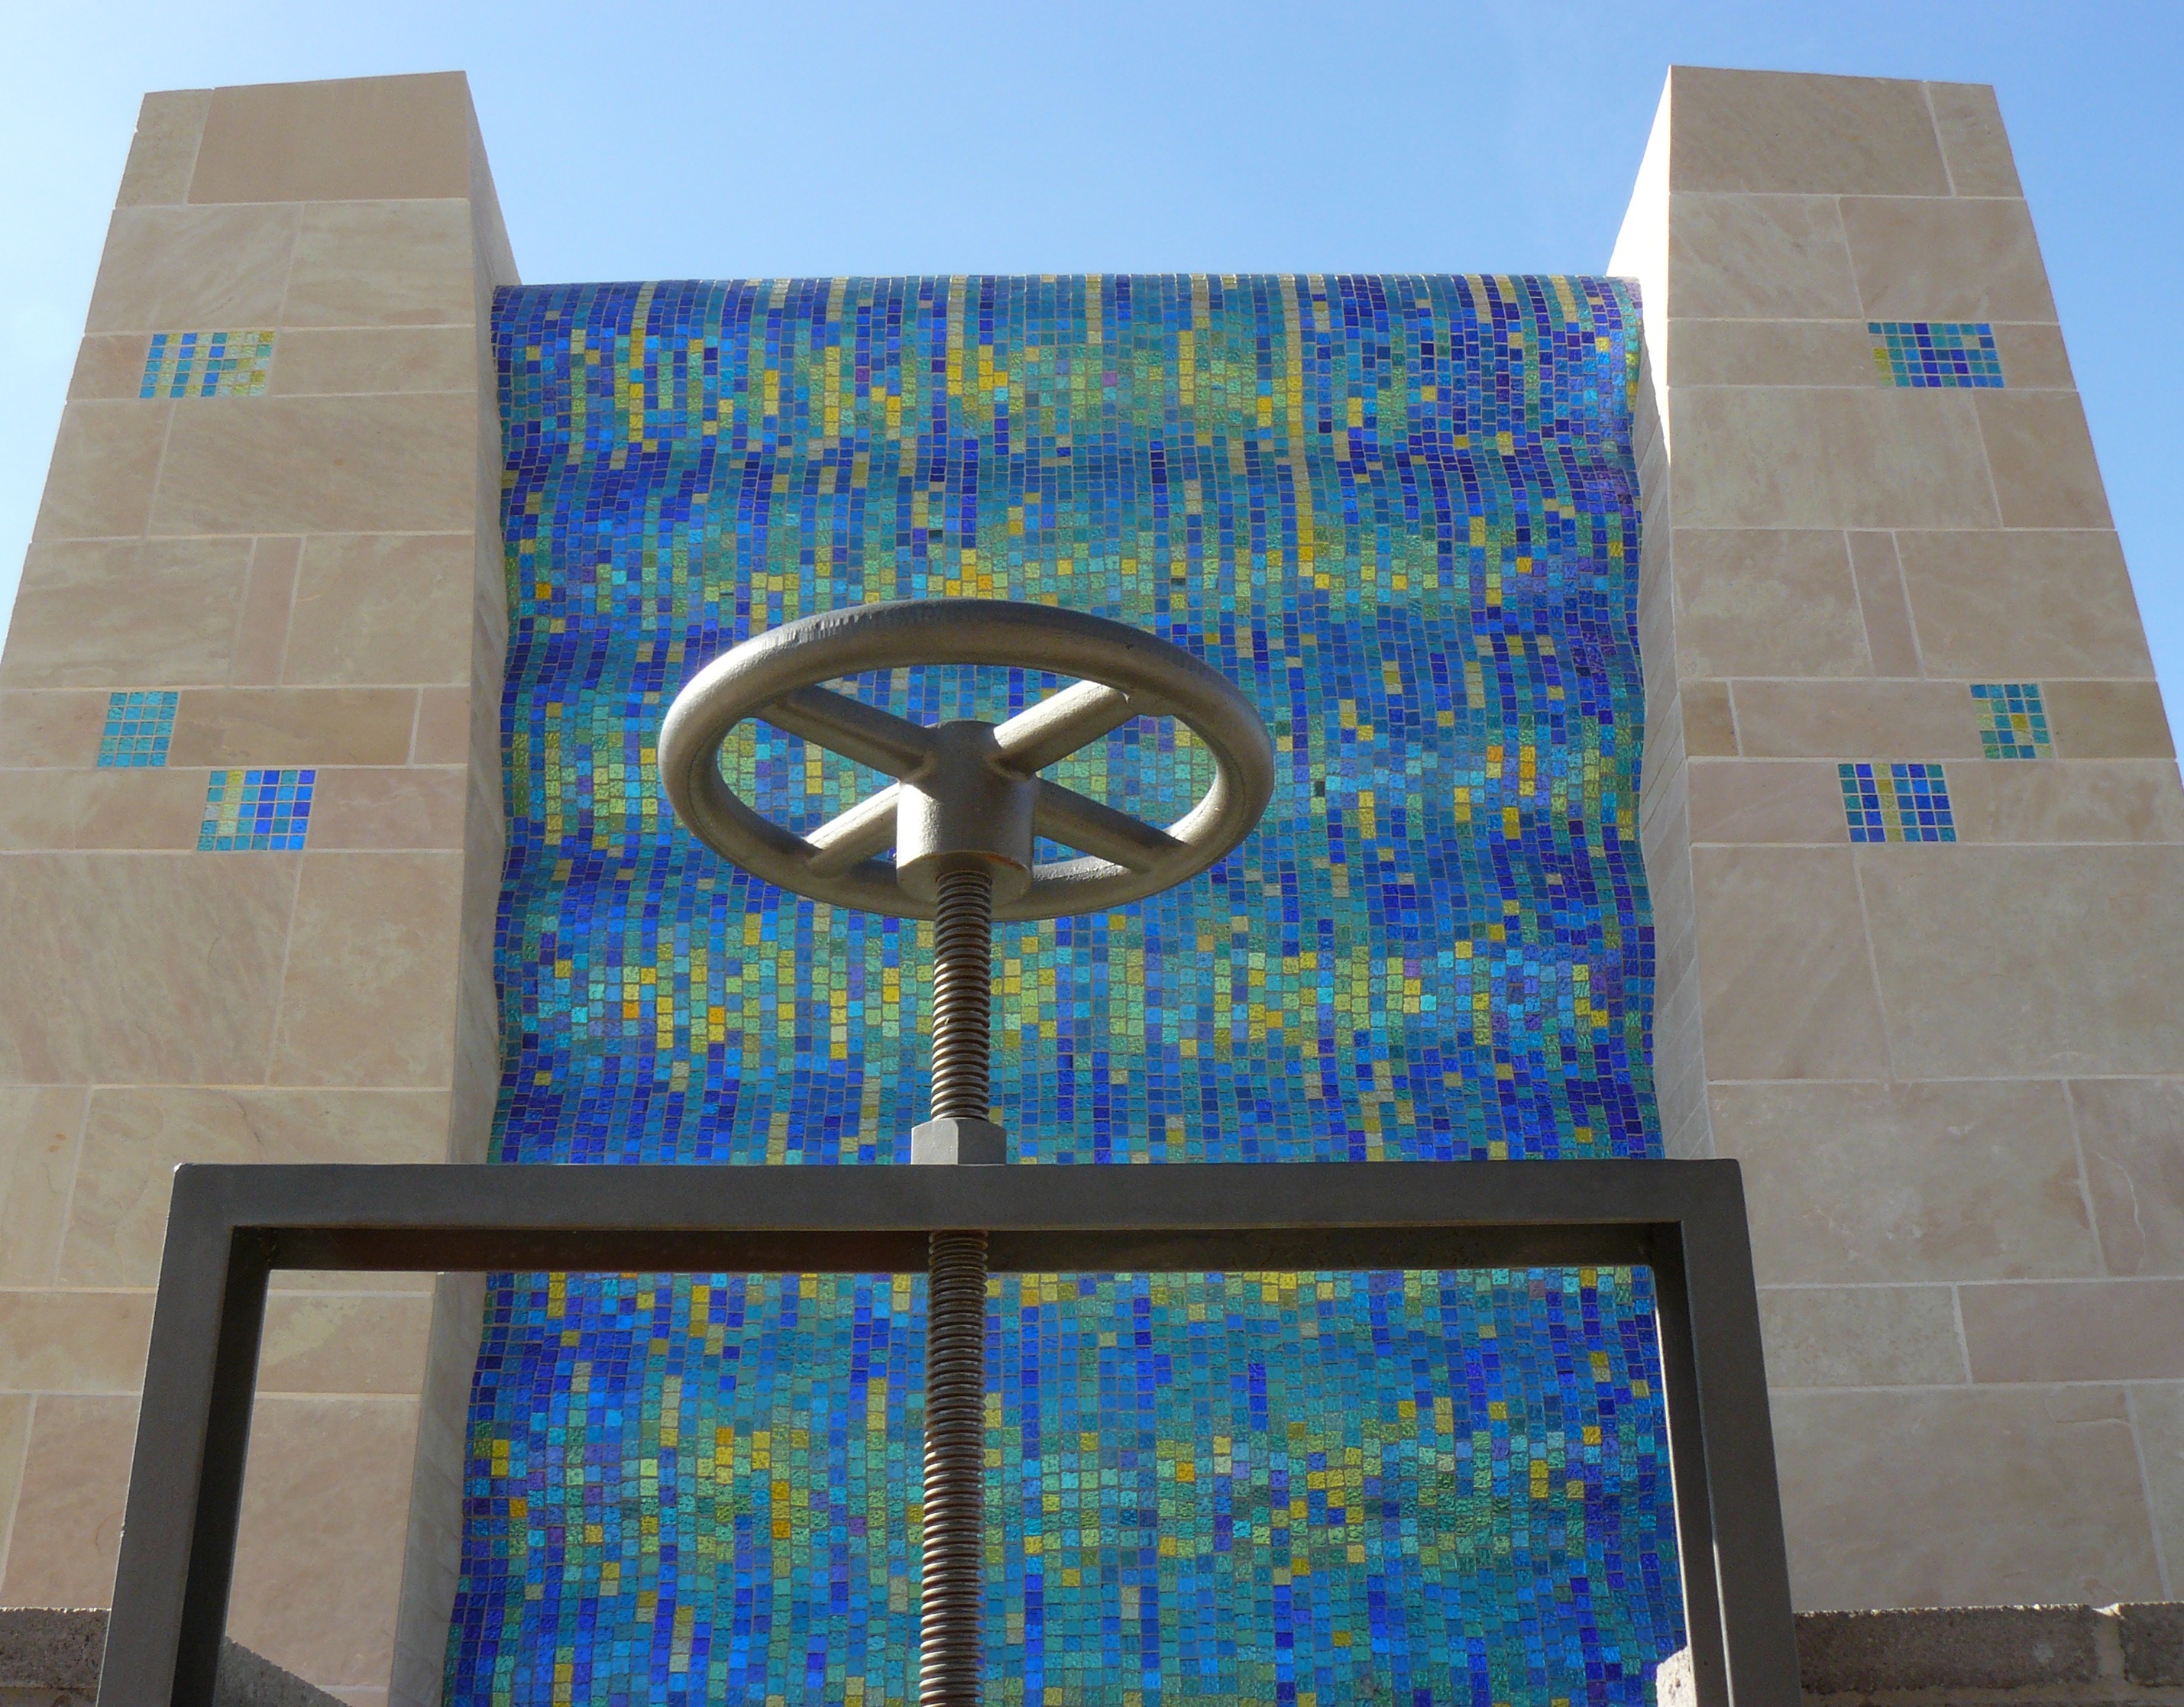
waterfall, architecture, window, glass, building, symbol, blue, sculpture, art, place, mosaic, valve, public art, display device